Bourzey castle

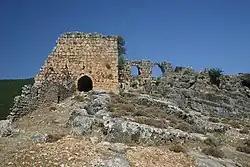
A gateway to the main Bourzey Castle

Bourzey castle, also known as Mirza castle, is located at the border of Syria coastal mountains and Ghab valley, 25 km away from Jisr al-Shughur, at altitude 450 m. The inscriptions and mentioning of the castle relate it to the Byzantine era in the 11th century. Architecturally, it has a triangular shape. The western façade is 175 m, the eastern is 50 m. The southern and eastern façades are adjacent to deep gorges, but the western façade is the least steep. There are 21 towers and a small church on the surface.